Lihie Raz

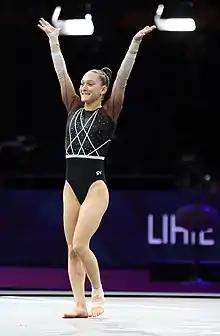
Raz at the 2022 European Championships

Raz finished sixth on the vault and seventh on the balance beam at the 2022 Varna World Challenge Cup in Bulgaria. Then at the 2022 Koper World Challenge Cup in Slovenia, she finished fourth on floor exercise, and seventh on uneven bars and balance beam. At the 2022 Maccabiah Games in Israel, at 18 years old she helped the Israeli team win gold, and individually, she swept the gold medals in the women's open events, winning six in all. In July she won the 2022 Israeli All-Around Championships in Tel Aviv. She qualified for the vault final at the 2022 European Championships in Munich, Germany, and finished seventh.